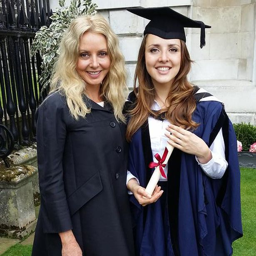
broadcaster celebrated graduation with a master in science